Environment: real
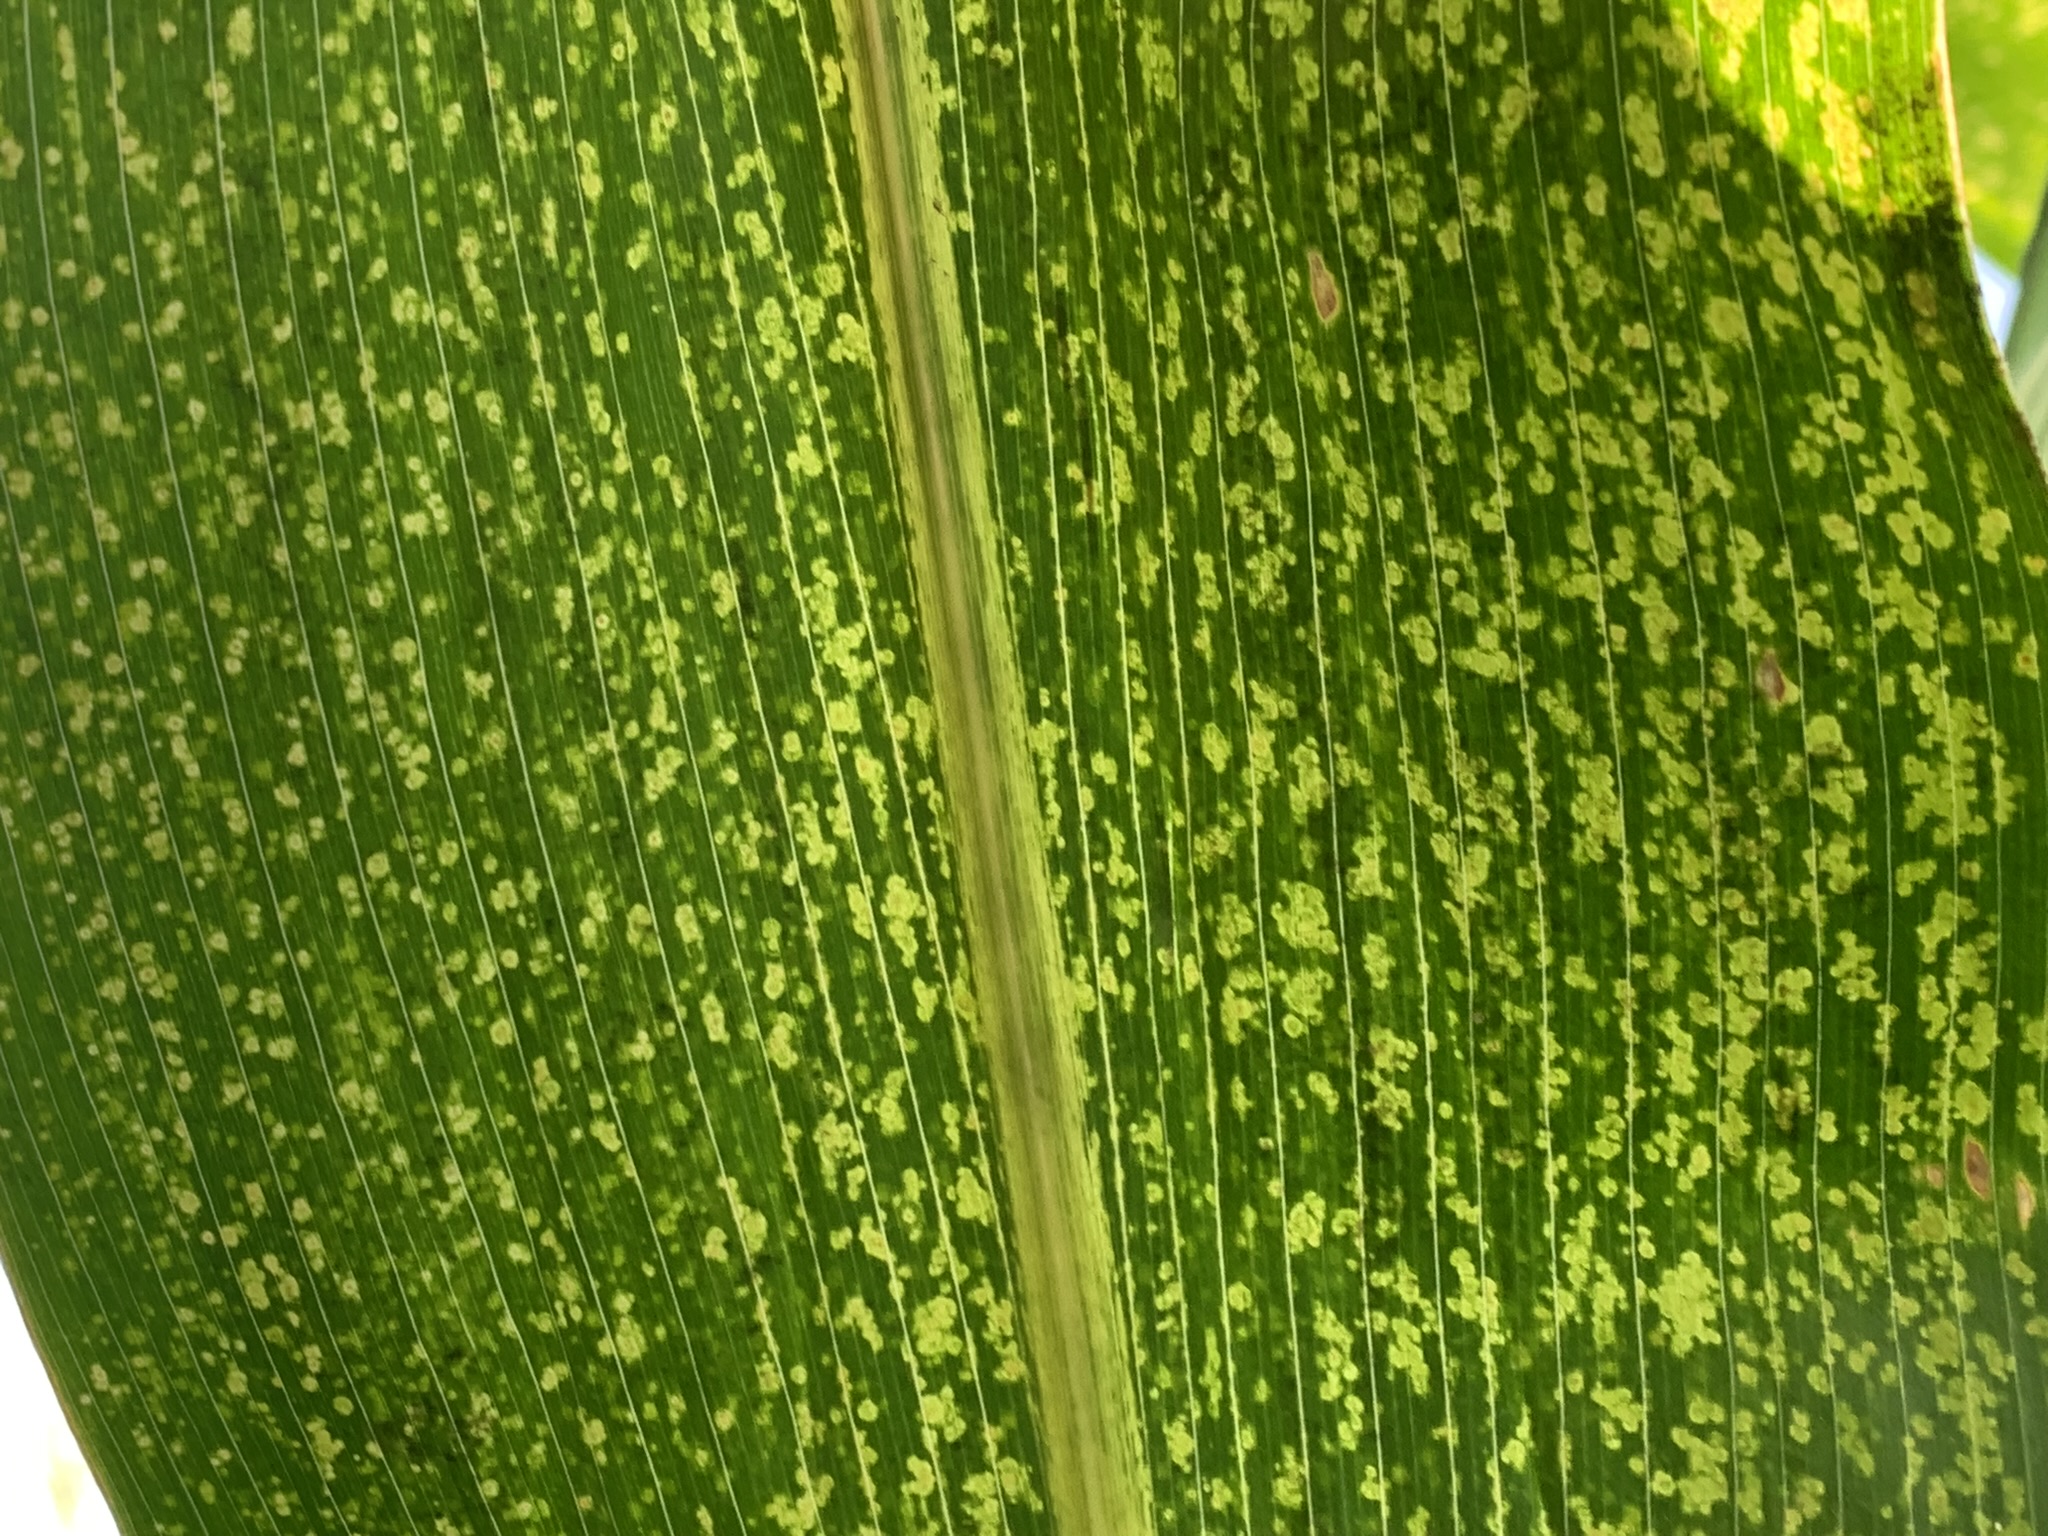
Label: lethal_necrosis